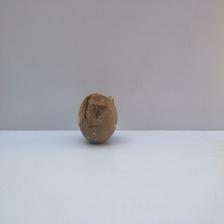
Size: Spoiled